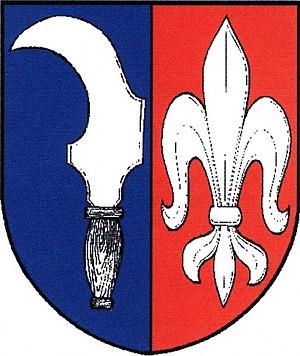
Nový Šaldorf-Sedlešovice est une commune du district de Znojmo, dans la région de Moravie-du-Sud, en République tchèque. Sa population s’élève à 1 558 habitants en 2019.